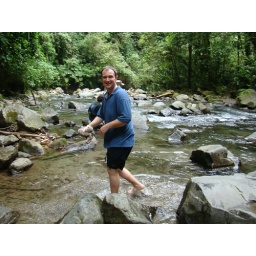
Will crossing over the rocks to go swimming in the falls at Arenal